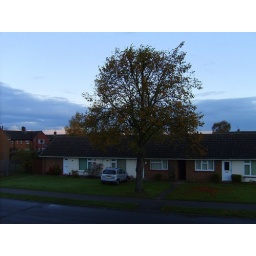
back to work I go - Pasta keep a watch over the tree and the car